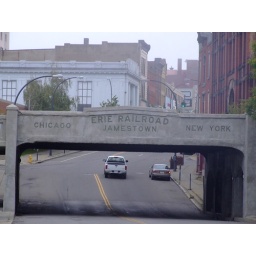
train bridge in Jamestown